Llibre dels fets

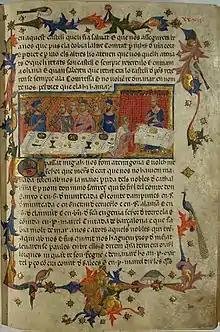
Fragment of the oldest existing copy of the "Llibre dels Fets" written in Old Catalan, dating from 1343. The scene depicts a supper in Tarragona, where James I of Aragon with his lords planned the conquest of Mallorca (1229) ruled by the Muslims (in the context of the Iberian Christian Reconquista)

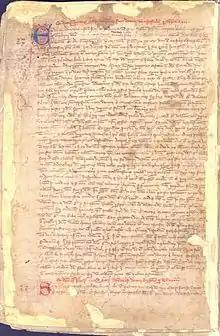
The 1313 Latin translation "", possibly a copy from the original, translated by the Dominican friar Pere Marsili, by order of James II of Aragon, grandson of James I of Aragon, called "the Conqueror".

The ' (from Catalan, 'Book of Deeds'; Old Catalan: ') is the autobiographical chronicle of the reign of James I of Aragon (1213–1276). It is written in Old Catalan in the first person and is the first chronologically of the four works classified as The Four Great Catalan Chronicles, all belonging to the early medieval Crown of Aragon (in the northeastern part of what is now Spain), and its first royal dynasty, the House of Barcelona. James I inherited as a child the titles of King of Aragon, Count of Barcelona, and Lord of Montpellier, but also became by conquest King of Majorca and King of Valencia. James emphasises in his chronicles his conquest of Majorca (1229) and of Valencia (1238).